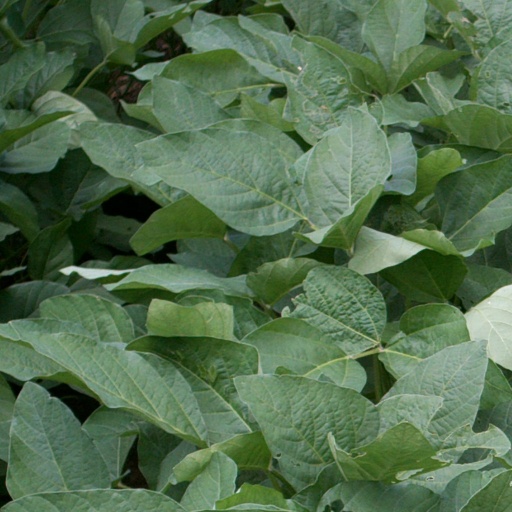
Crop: soybean